Latvijas Radio

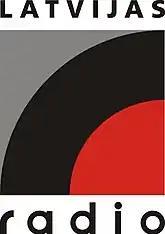
Latvian Radio logo, which was used from 2001 until 2015

LR1 is Latvia's main national radio station, presenting news, talk, current affairs programmes and analysis of economics, Latvian politics and culture, as well as programmes for children. The station's first broadcast was made on 1 November 1925. The station broadcasts in Latvian, except for the Latgalian hour-long program Latgale Hour broadcast every Friday from LR's Latgale studio.